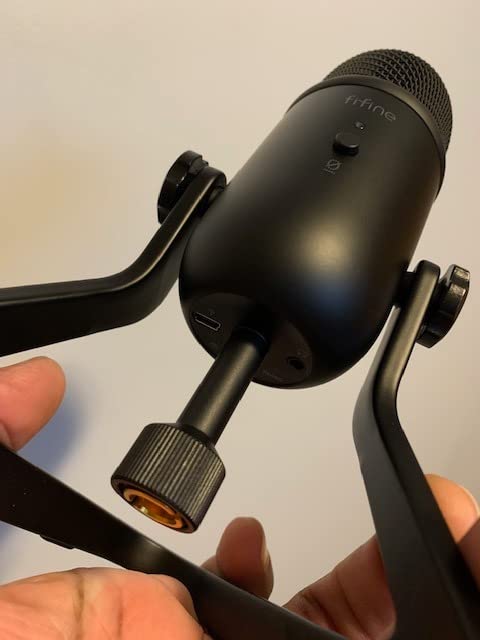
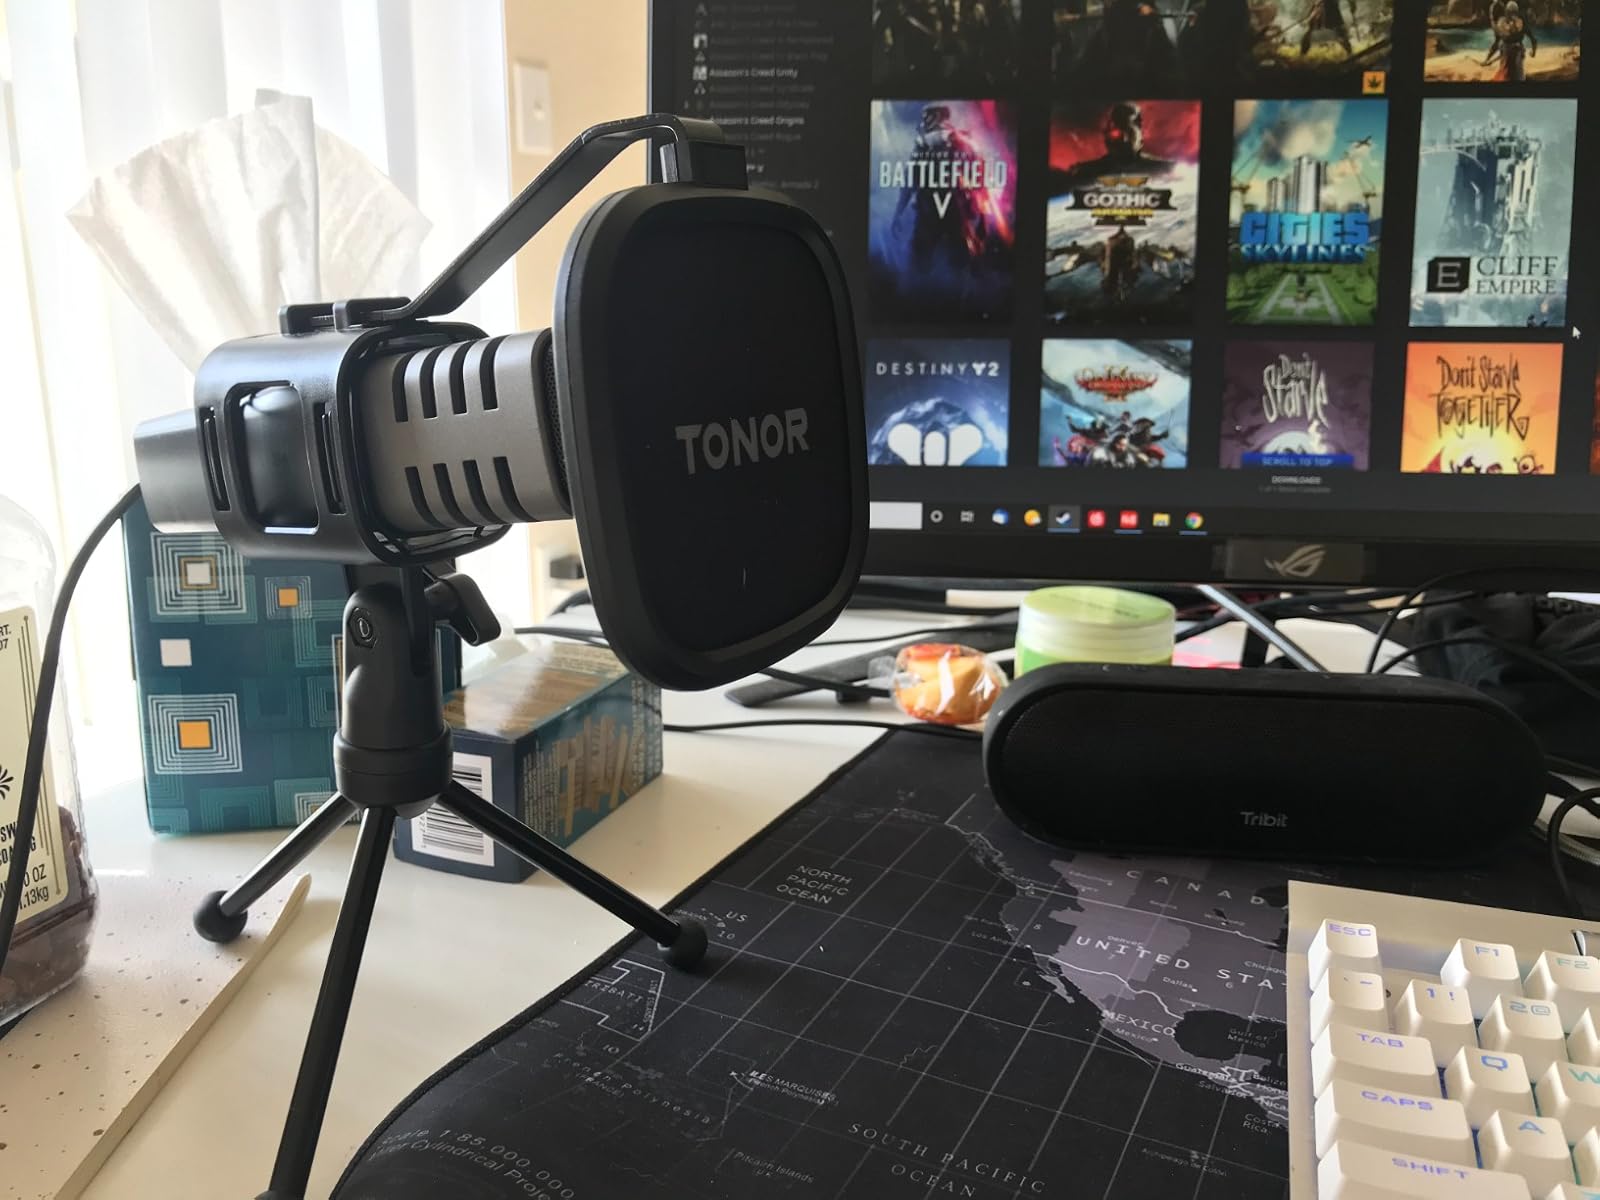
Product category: microphone
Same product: no